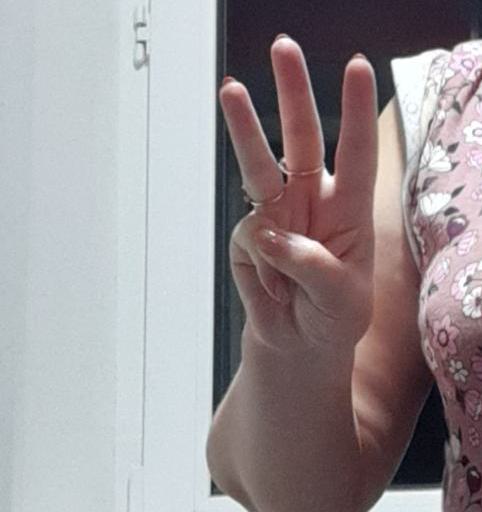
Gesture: three